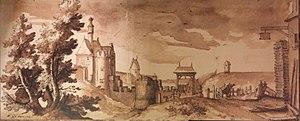
Paysage de Bruxelles par Remigio Cantagallina, environ 1612. On aperçoit la Porte de Namur.